Ribose 5-phosphate

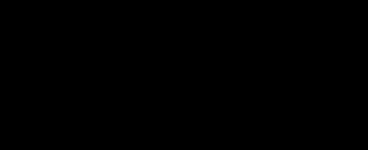
Isomerization of ribulose 5-phosphate to ribose 5-phosphate.

When demand for NADPH and R5P is balanced, G6P forms one Ru5P molecule through the PPP, generating two NADPH molecules and one R5P molecule.